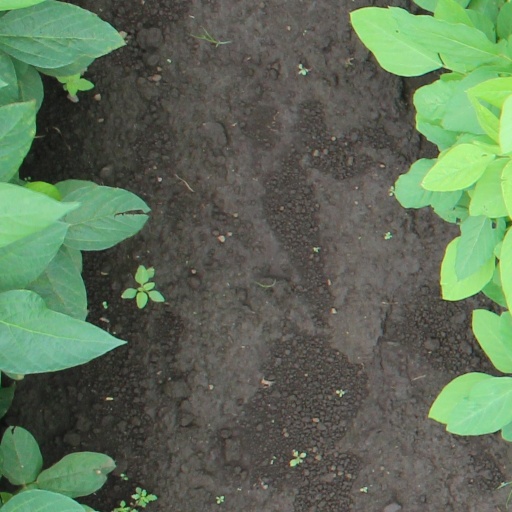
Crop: soybean